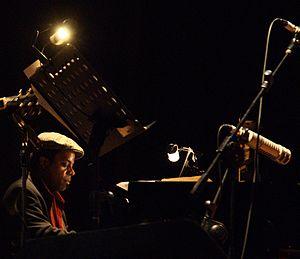
Lafayette Gilchrist, né le 3 août 1967, est un pianiste et compositeur de jazz de nationalité américaine. Il a longtemps été associé avec le saxophoniste David Murray, avec qui il fit des tournées internationales.